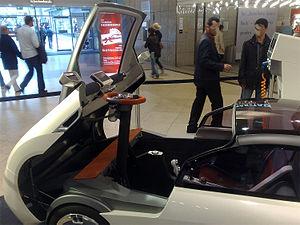
Loremo AG est un constructeur automobile allemand, fondé en 2000, qui développe des véhicules à faible consommation d'énergie et à faible impact écologique. Le premier modèle est présenté en 2001 au salon automobile de Francfort. N'ayant présenté que des prototypes, son avenir reste incertain depuis 2010.